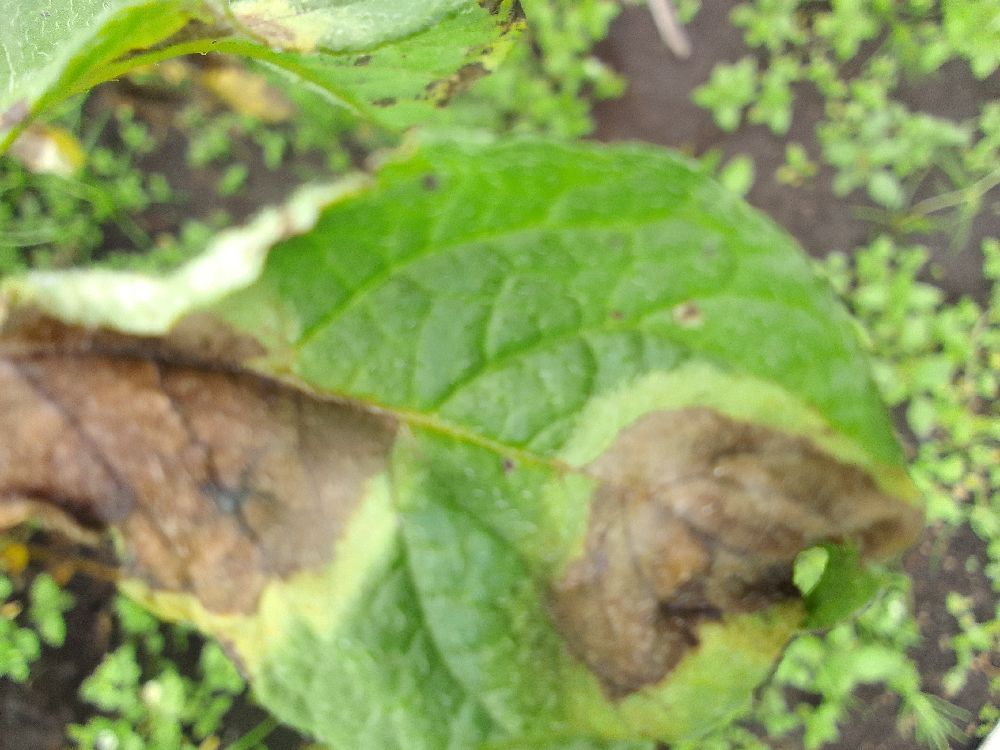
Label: Late blight